Henry Bloomfield Kingscote

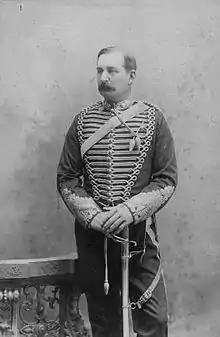
Kingscote in uniform

Colonel Henry Bloomfield Kingscote (28 February 1843 – 1 August 1915) was an English soldier and amateur cricketer.